JanSport

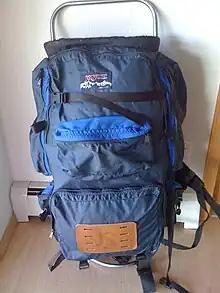
An early 1990s JanSport D-3

JanSport's corporate headquarters is in Denver, Colorado, at VF Outdoor headquarters, where it shares offices with divisional siblings The North Face, Smartwool, Altra Running, Icebreaker, and Eastpak. A distribution facility in Everett, Washington, which had opened in 1971, closed in March 2012. JanSport's collegiate apparel warehouse in Appleton, Wisconsin closed in 2017.